New Jersey Inventors Hall of Fame

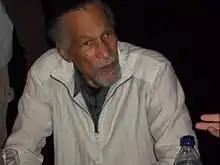
James West (born 1931)

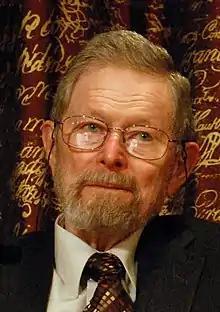
George Elwood Smith (born 1930)

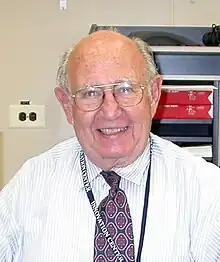
Eugene Irving Gordon (1930–2014)

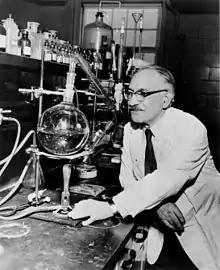
Selman Abraham Waksman (1888–1973)

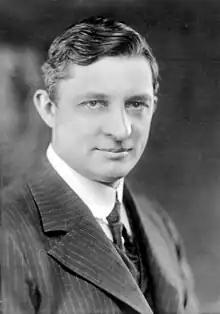
Willis Haviland Carrier (1876–1950)

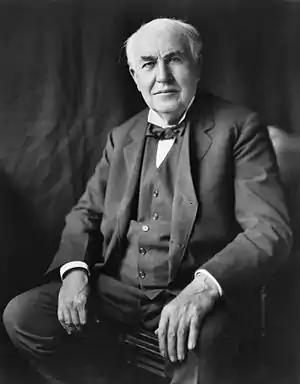
Thomas Alva Edison (1847-1931)

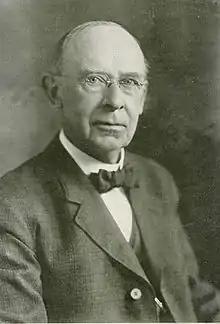
Samuel Leeds Allen (1841–1918)

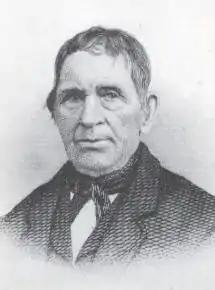
Seth Boyden (1788–1870)

The New Jersey Inventor's Hall of Fame was established in 1987 to honor individuals and corporations in New Jersey for their inventions. Award recipients are recognized at the annual Award Banquet Dinner. The New Jersey Inventors Hall of Fame operated from 1987 to 2002 at the New Jersey Institute of Technology, from 2003 to 2007 with support from the Research and Development Council of New Jersey. Starting in 2008 it was under the aegis of Stevens Institute of Technology Office of Academic Entrepreneurship. In 2010, Greenberg Traurig became a co-sponsor of the organization.